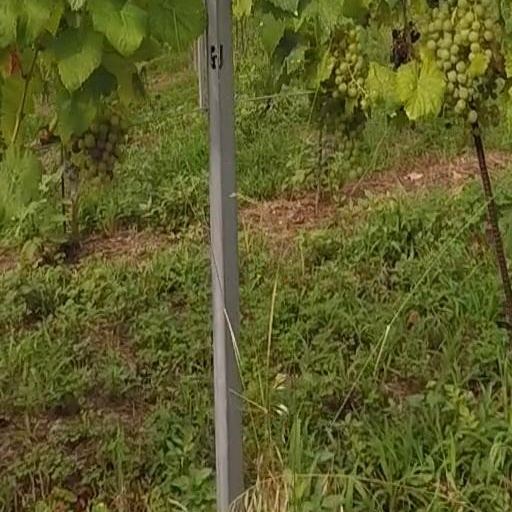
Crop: grape